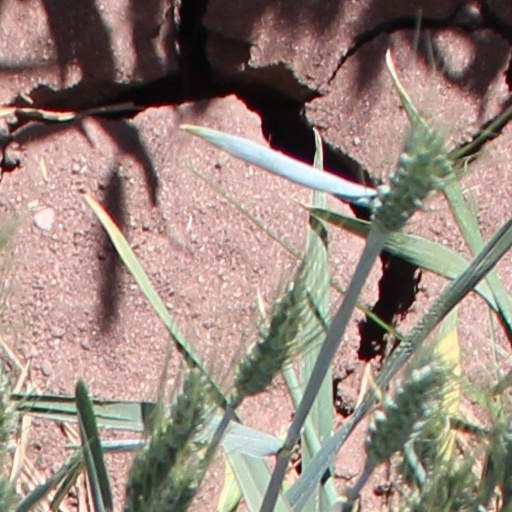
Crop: wheat